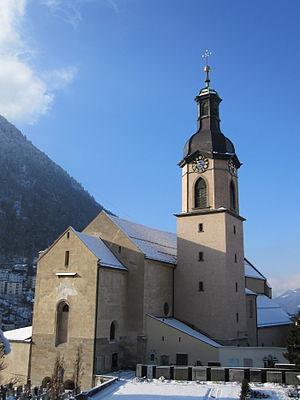
Le diocèse de Coire est un des six diocèses de l'Église catholique en Suisse. Le patron du diocèse est saint Lucius. Le siège épiscopal est vacant depuis la démission de Mᵍʳ Vitus Huonder en mai 2019.